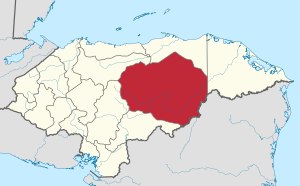
Olancho
Olanchos placering i Honduras
Olancho er et af de 18 departementer departamentos i Honduras i Mellemamerika.